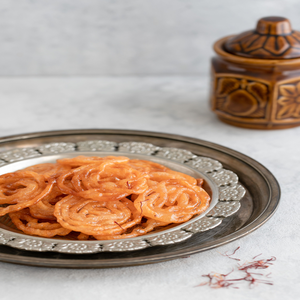
Dish: jalebi